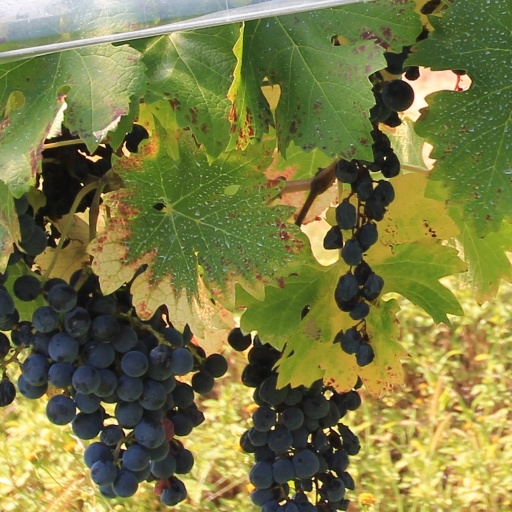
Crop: grape